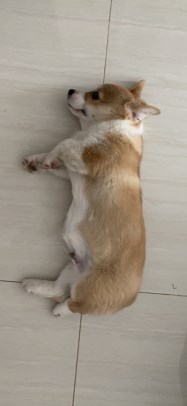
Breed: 2909-n000116-Cardigan